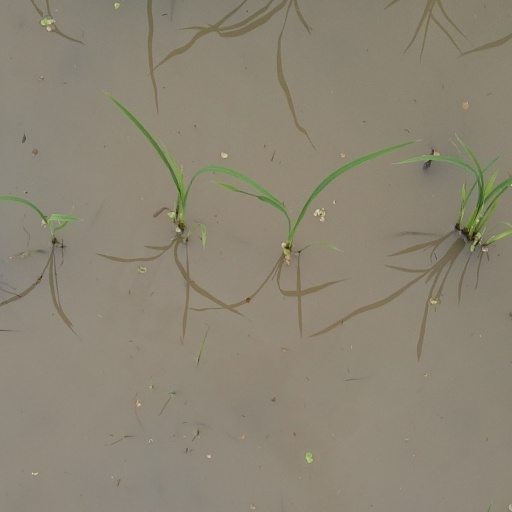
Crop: rice